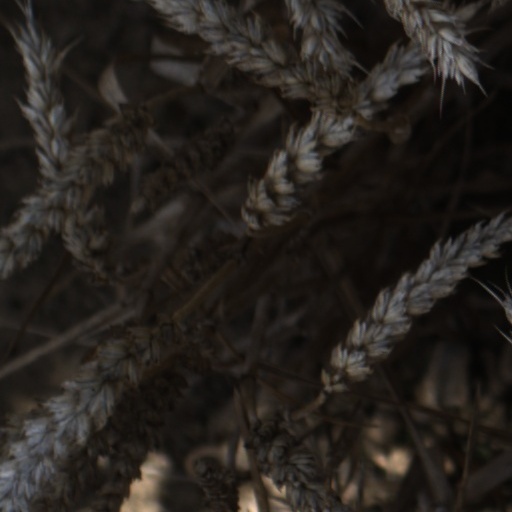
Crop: wheat